Severe storms in Australia

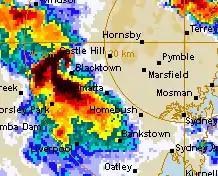
Radar image of the 2021 Sydney hailstorm at its peak intensity.

On 14 October 2021, multiple severe thunderstorm formed over the blue mountains and quickly moved east towards Sydney. One particular storm boasted an impressive hook echo on radar, and doppler winds indicates the presence of a broad mesocyclone. As a result, the Bureau of Meteorology issued a relatively rare tornado warning. Luckily, no tornado eventuated. The maximum recorded hail size was 6 cm, and the roof of a shopping mall collapsed in the suburb of Mount Druitt due to extremely heavy rainfall. 24mm of rainfall was recorded in the Penrith area in just 30 minutes. The supercell reached its peak intensity just west of Blacktown before weakening as it moved into a more stable atmosphere. It eventually moved out to sea at 6:19pm causing only minor damage near the coast.